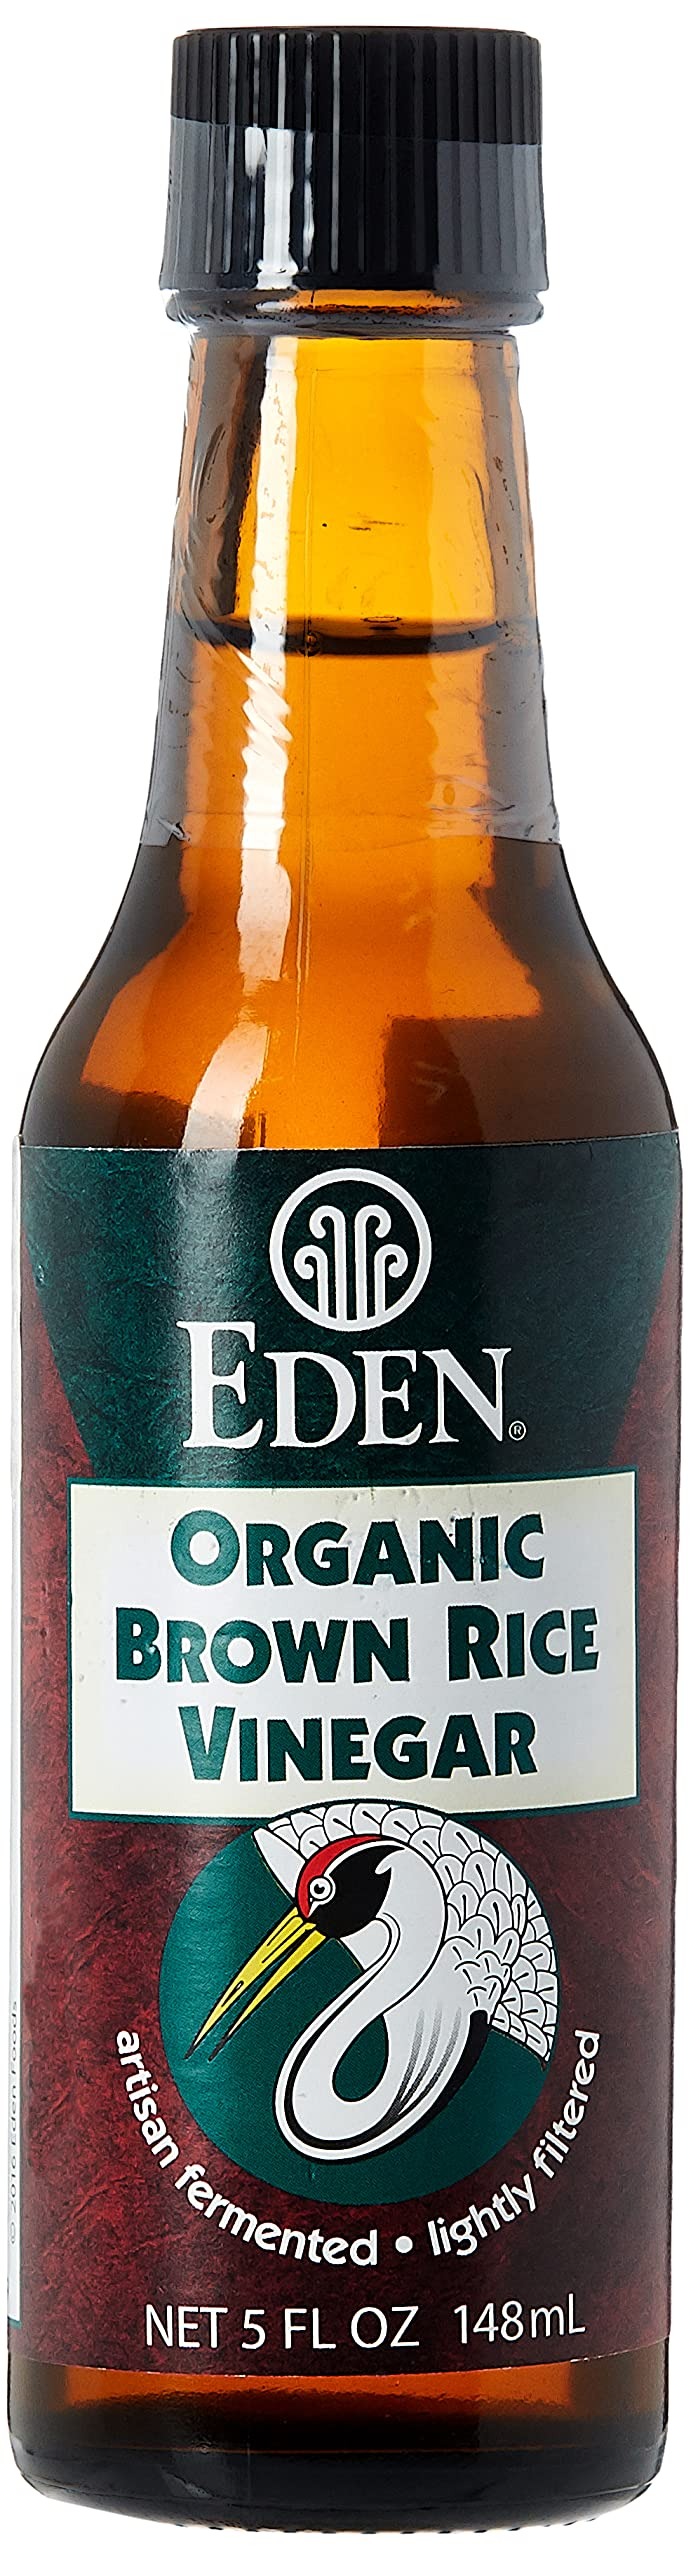
Item Name: Eden Organic Brown Rice Vinegar, 5 fl oz Amber Glass, Imported
Bullet Point 1: Eden Foods is a principled natural food company, est. 1968. Healthy soil, long-term organic, non-GMO, skilled growers and handlers; a reliable alternative to commercial food. Uncompromised, pure, most delicious nutrient rich brown rice vinegar.
Bullet Point 2: Eden Foods is a principled natural food company, est. 1968. Healthy soil, long-term organic, non-GMO, skilled growers and handlers; a reliable alternative to commercial food. Uncompromised, pure, most delicious nutrient rich brown rice vinegar.
Bullet Point 3: Patiently made using a 1,000 year old method.
Bullet Point 4: Organic brown rice, koji, and spring water are blended and fermented outdoors in earthenware crocks and aged eight months.
Bullet Point 5: Precious, sweet, smooth, and mellow. Enhances almost any food and it's essential to make good sushi rice.
Bullet Point 6: 4.5% acidity. Great chefs insist on this sweet traditional brew, please discover why.
Product Description: Patiently made using a 1,000 year old method. Organic brown rice, koji, and spring water are blended and fermented outdoors in earthenware crocks and aged eight months. Precious, sweet, smooth, and mellow. Enhances almost any food and it's essential to make good sushi rice. 4.5% acidity. Great chefs insist on this sweet traditional brew, please discover why.
Value: 5.0
Unit: Fl Oz

Price: 4.39